Double Dragon II (Game Boy)

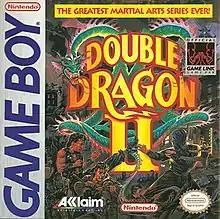
North American box art, also used for ""

Double Dragon II is a 1990 beat 'em up video game developed by Technōs Japan for the Game Boy. Although it is the second "Double Dragon" game released for the Game Boy, it is unrelated to the arcade and NES game "". The game is a localization of the 1990 Japanese Game Boy game , which was part of Technōs Japans "Kunio-kun" series. The graphics, music, and storyline were changed for the English version of the game. In Japan, it was re-released for the Nintendo 3DS Virtual Console on August 8, 2012.